Luigi Samele (fencer)

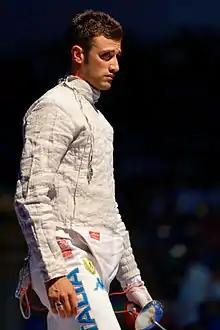
Samele in 2013

Luigi "Gigi" Samele (born 25 July 1987) is an Italian left-handed sabre fencer, three-time team European champion, two-time Olympian, and four-time Olympic medalist.